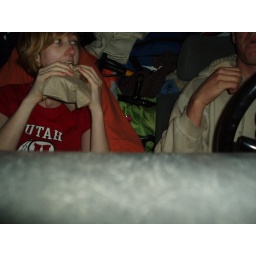
Making/Eating Dinner in the parking lot of a Trader Joe's. The hood of the car was our table during the trip.